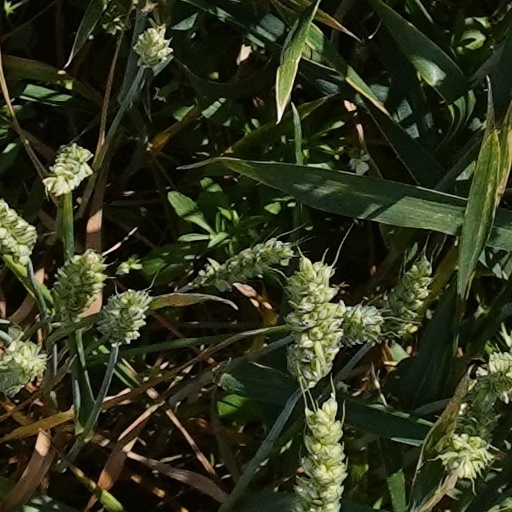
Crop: wheat